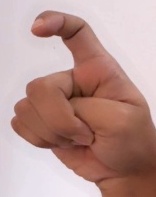
ASL sign: X